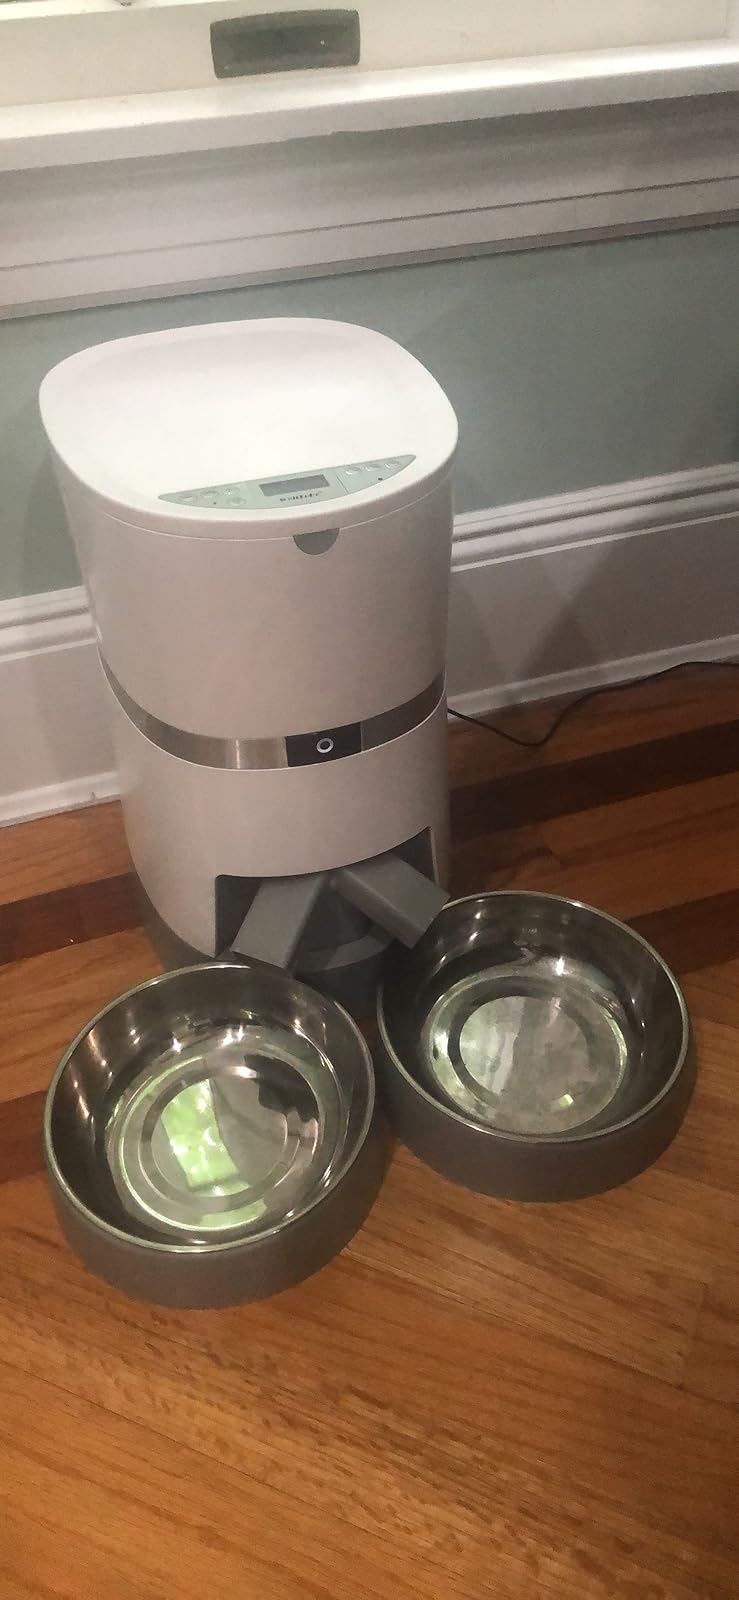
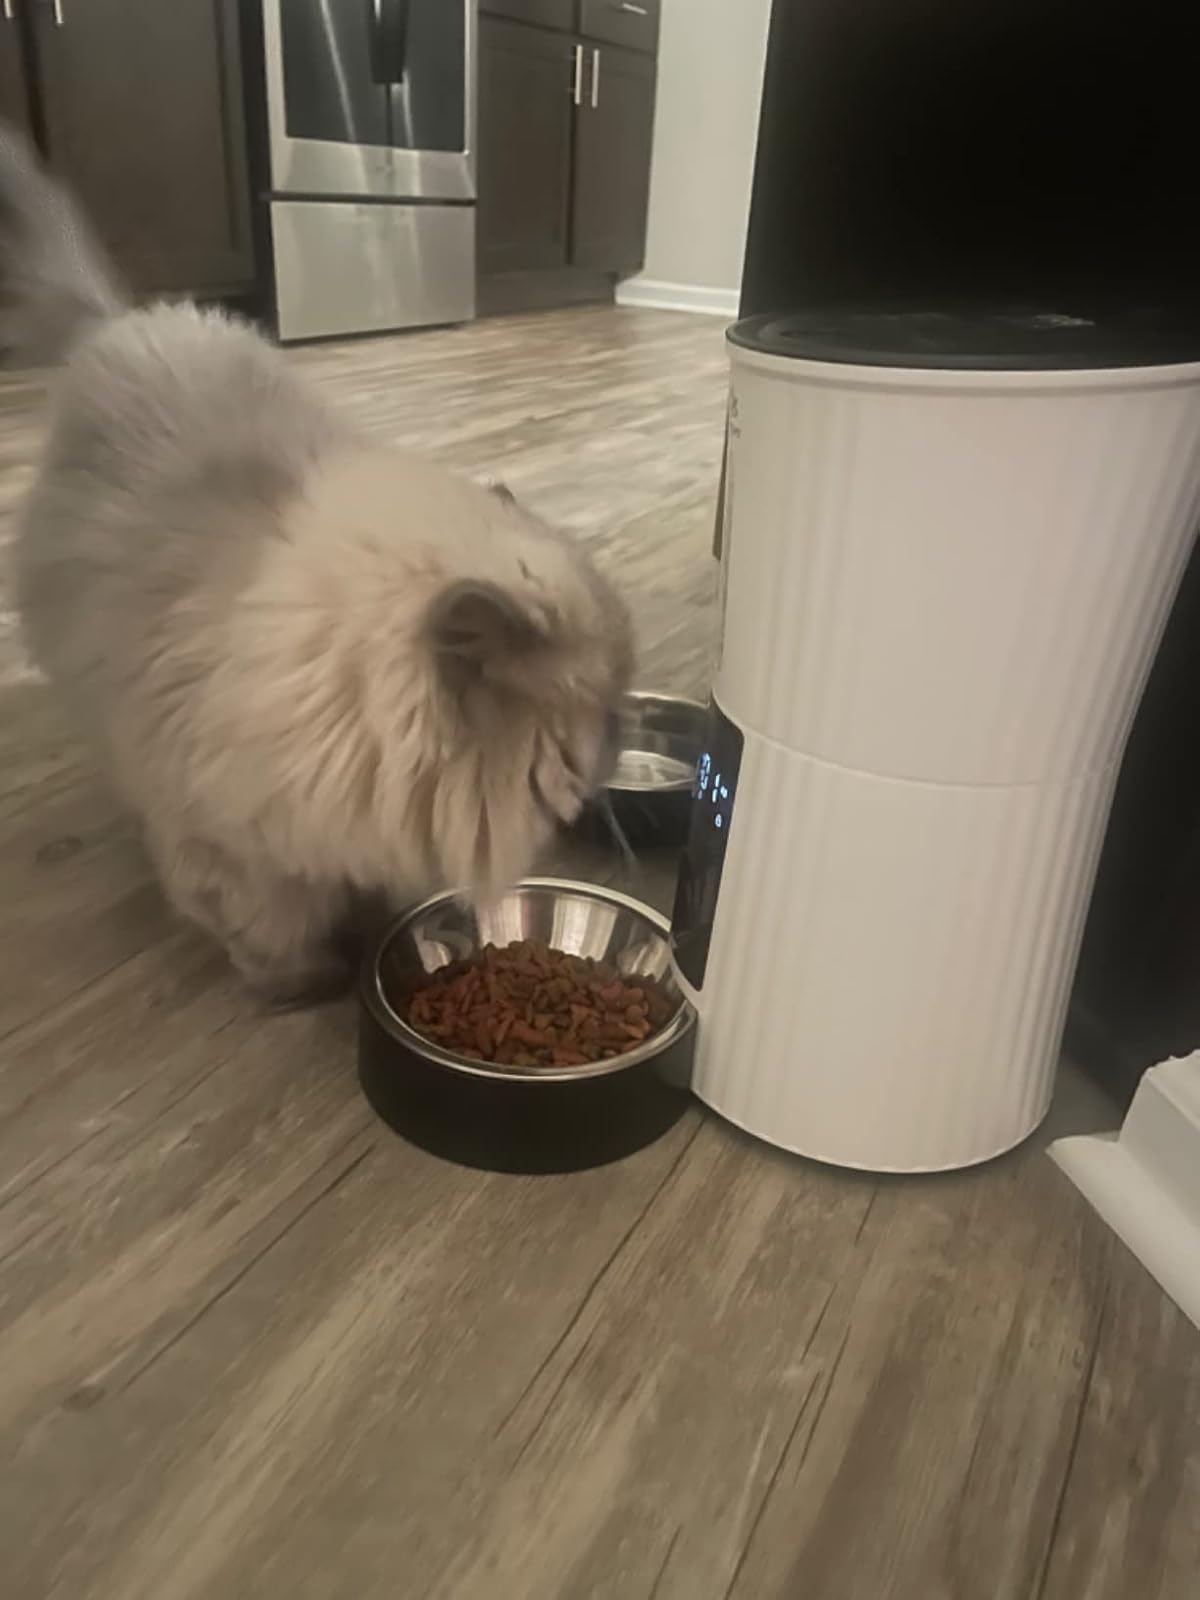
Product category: items_feeder
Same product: no